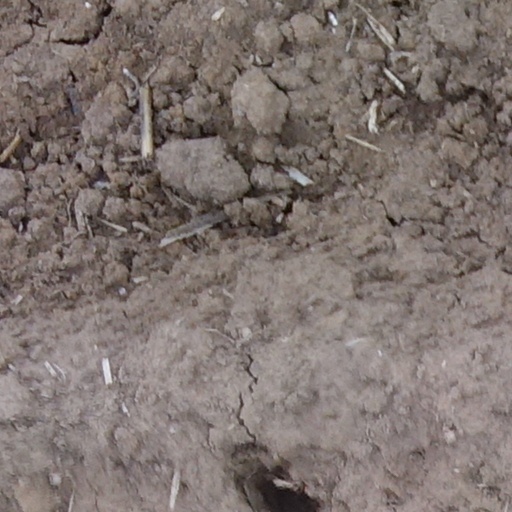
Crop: wheat